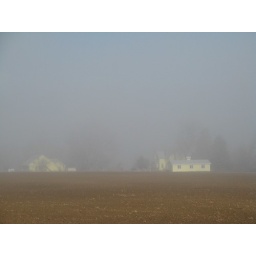
yellow house in the fog